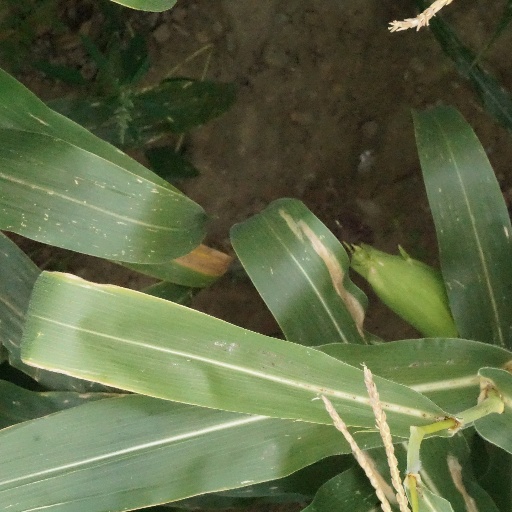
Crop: maize; corn